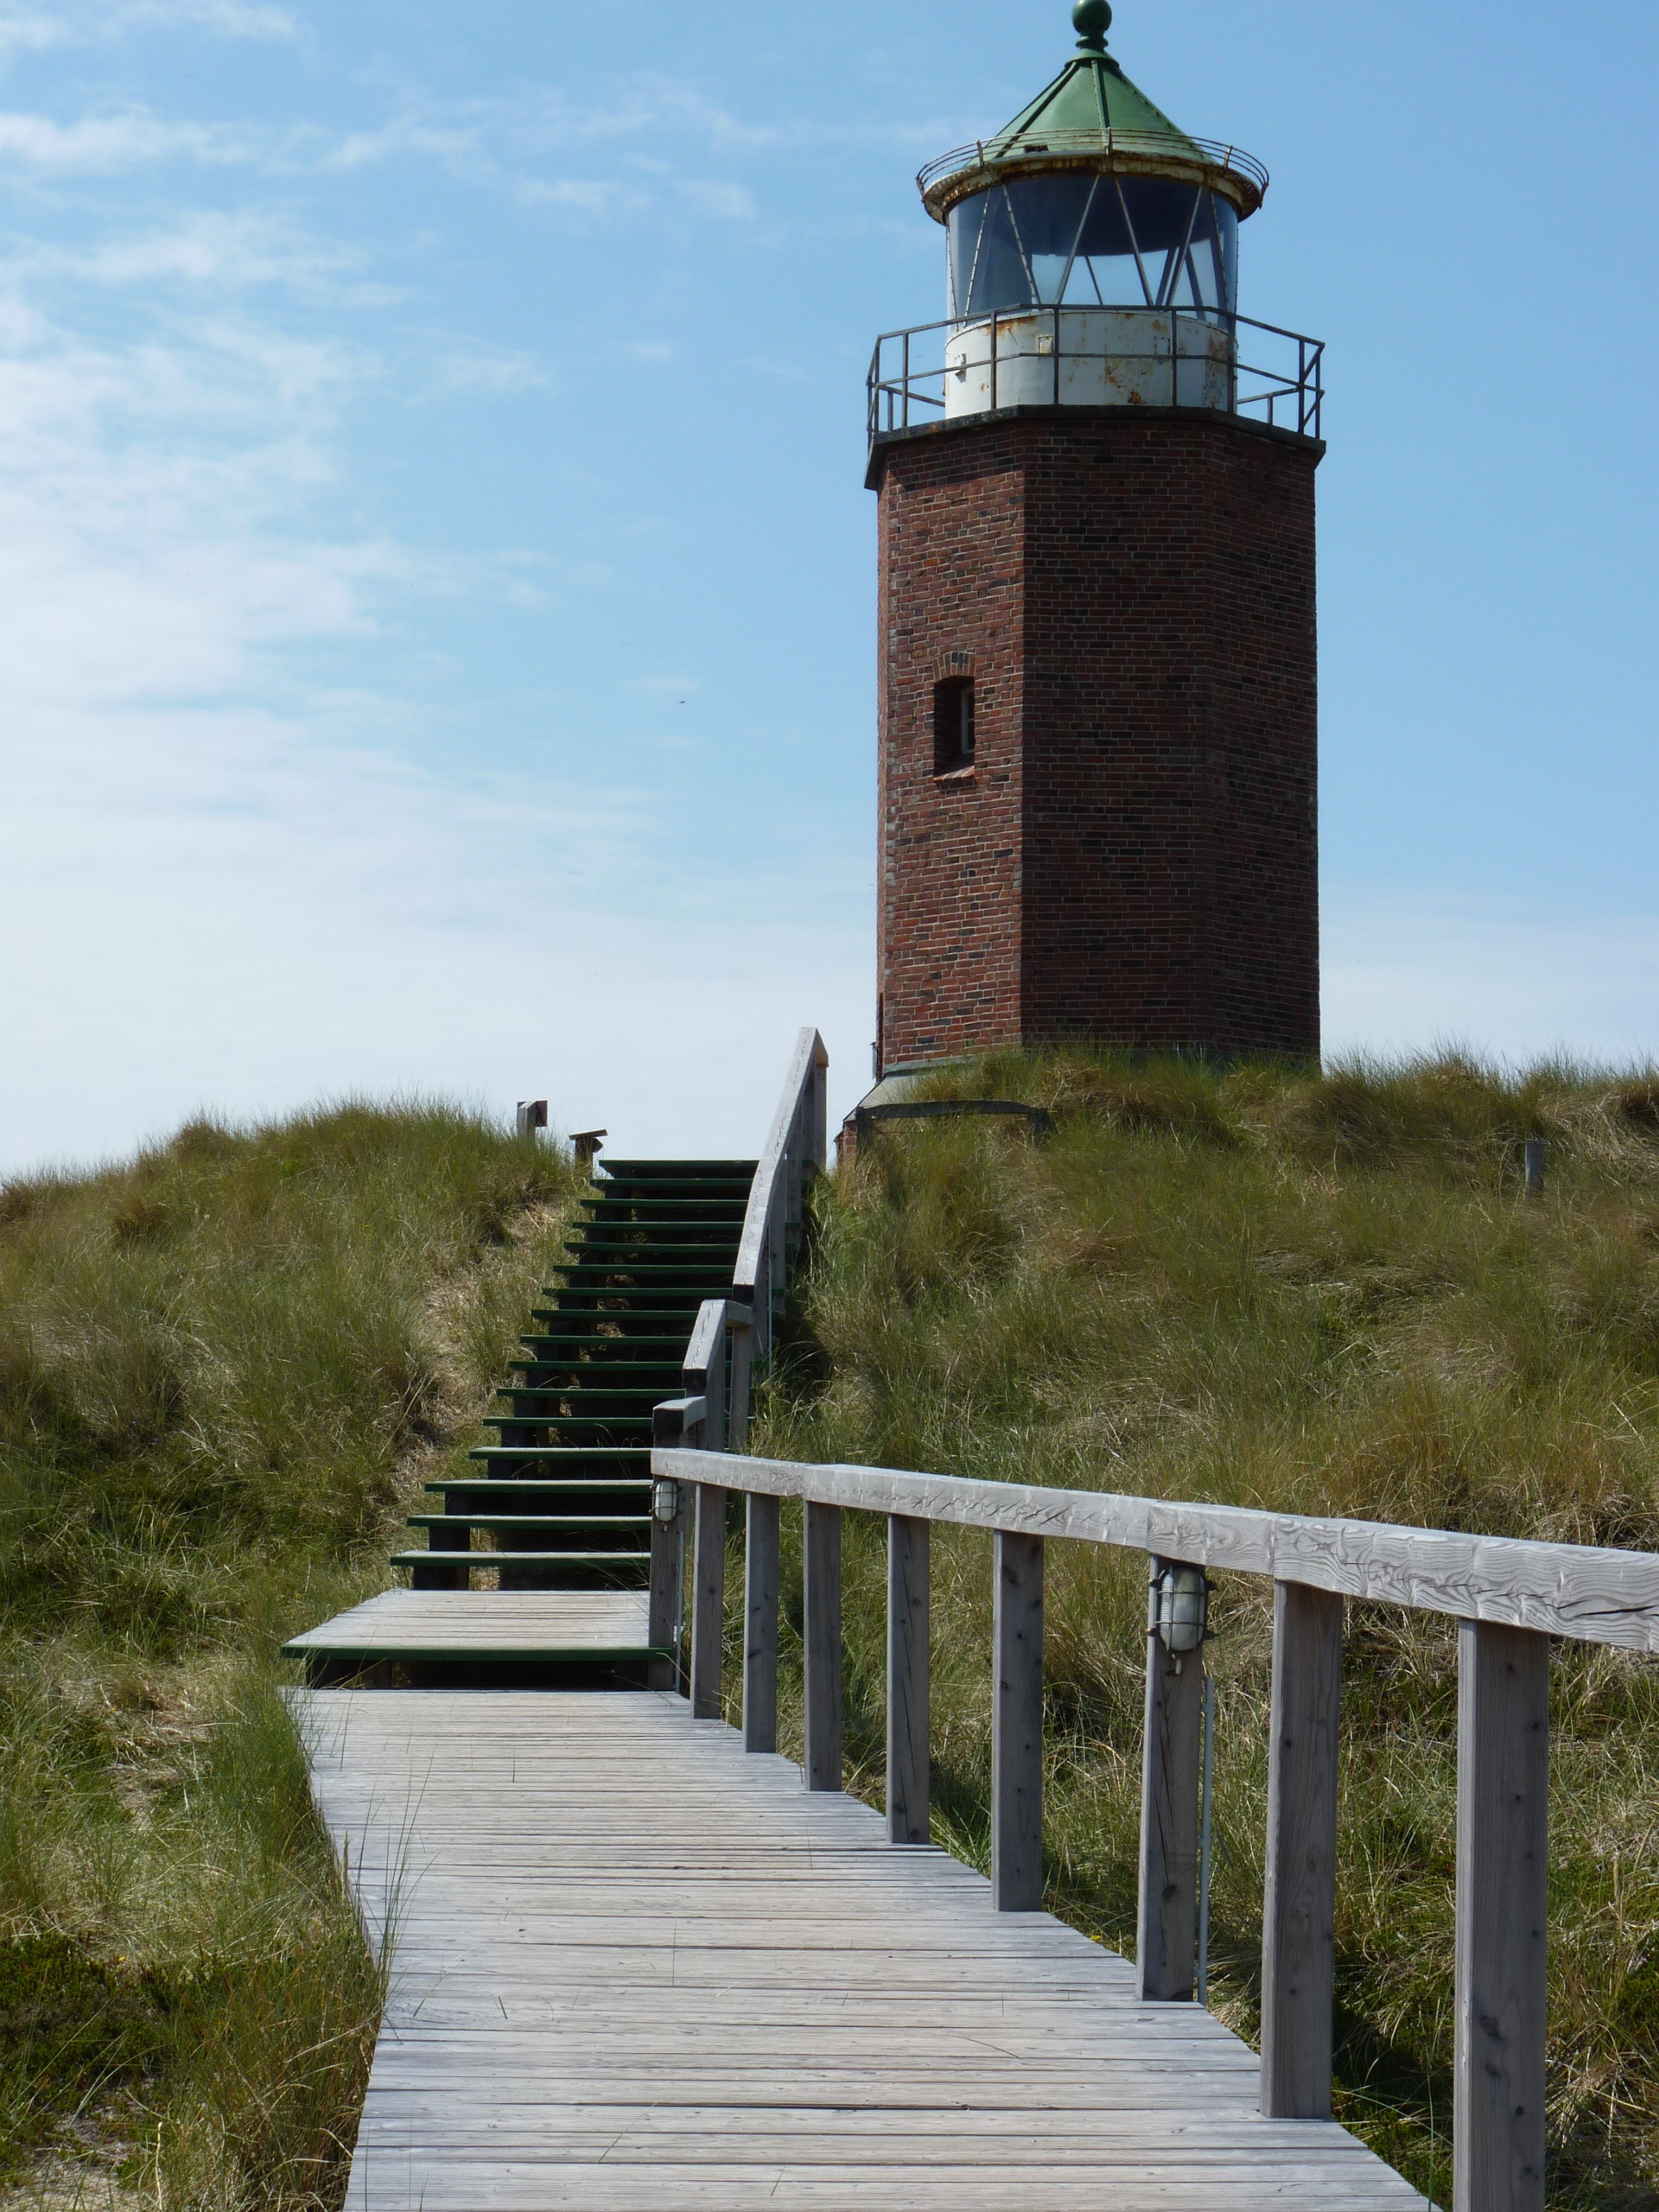
sea, coast, lighthouse, sun, walkway, tower, waterway, clouds, sylt